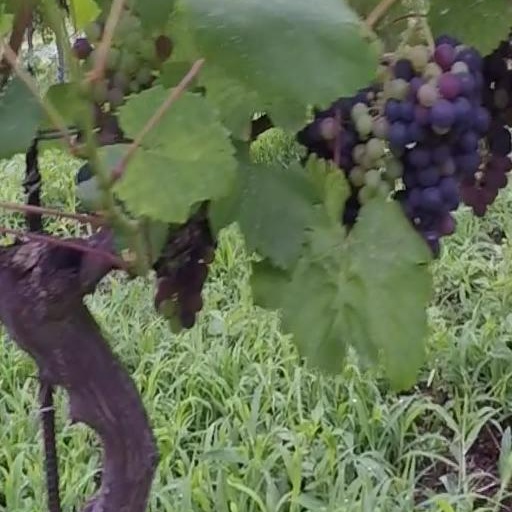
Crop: grape